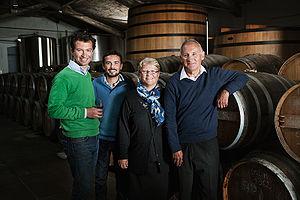
Bache-Gabrielsen est une maison de cognac fondée en 1905.